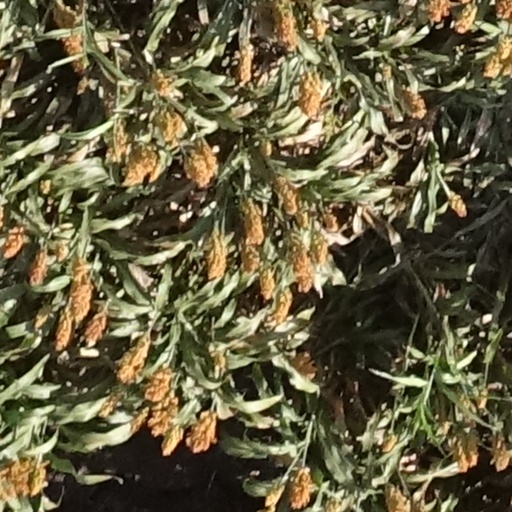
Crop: sorghum